Seattle Art Museum

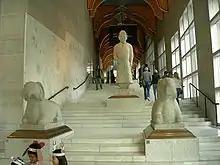
The "Art Ladder": the main staircase of the 1991 Venturi building, now integrated into the expanded SAM as a free public space

In 1983 to 1984, the museum received a donation of half of a downtown city block, the former J. C. Penney department store on the west side of Second Avenue between Union and Pike Streets. They eventually decided that this particular block was not a suitable site: that land was sold for private development as the Newmark Building, and the museum acquired land in the next block south. On December 5, 1991, SAM reopened in a $62 million downtown facility designed by Robert Venturi. The next year, one of Jonathan Borofsky's "Hammering Man" sculptures was installed outside the museum as part of Seattle City Light's One Percent for Art program. "Hammering Man" would have been installed in time for the museum's opening, but on September 28, 1991, as workers attempted to erect the piece, it fell, was damaged, and had to be returned to the foundry for repairs. "Hammering Man" was used in a guerrilla art installation on Labor Day in 1993 when Jason Sprinkle and other local artists attached a ball and chain to the leg of the sculpture. In 1994, the Volunteer Park facility reopened as the Seattle Asian Art Museum. In 2007, the Olympic Sculpture Park opened to the public, culminating an eight-year process. In 2017, the Seattle Asian Art Museum closed for a two-year $54 million renovation and expansion project. The museum reopened February 8, 2020.